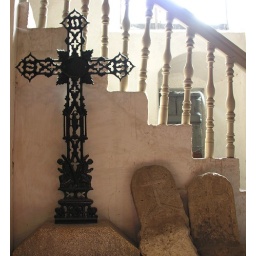
The stones with the cross had to be bought by murderers for the families of a murdered person.